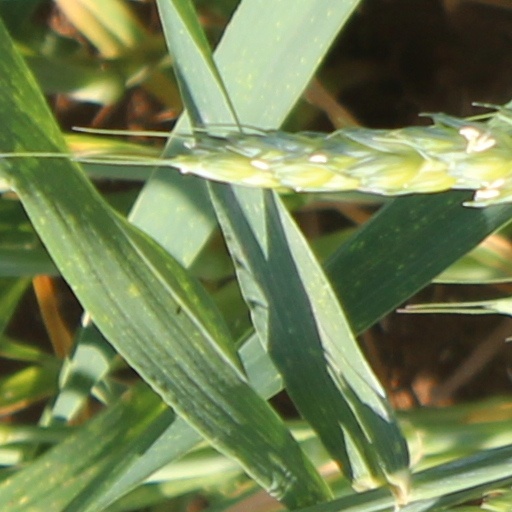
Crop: wheat